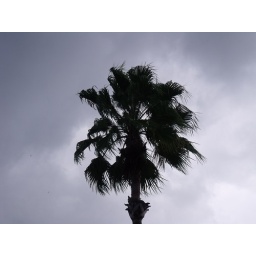
palm tree against the bright rain clouds